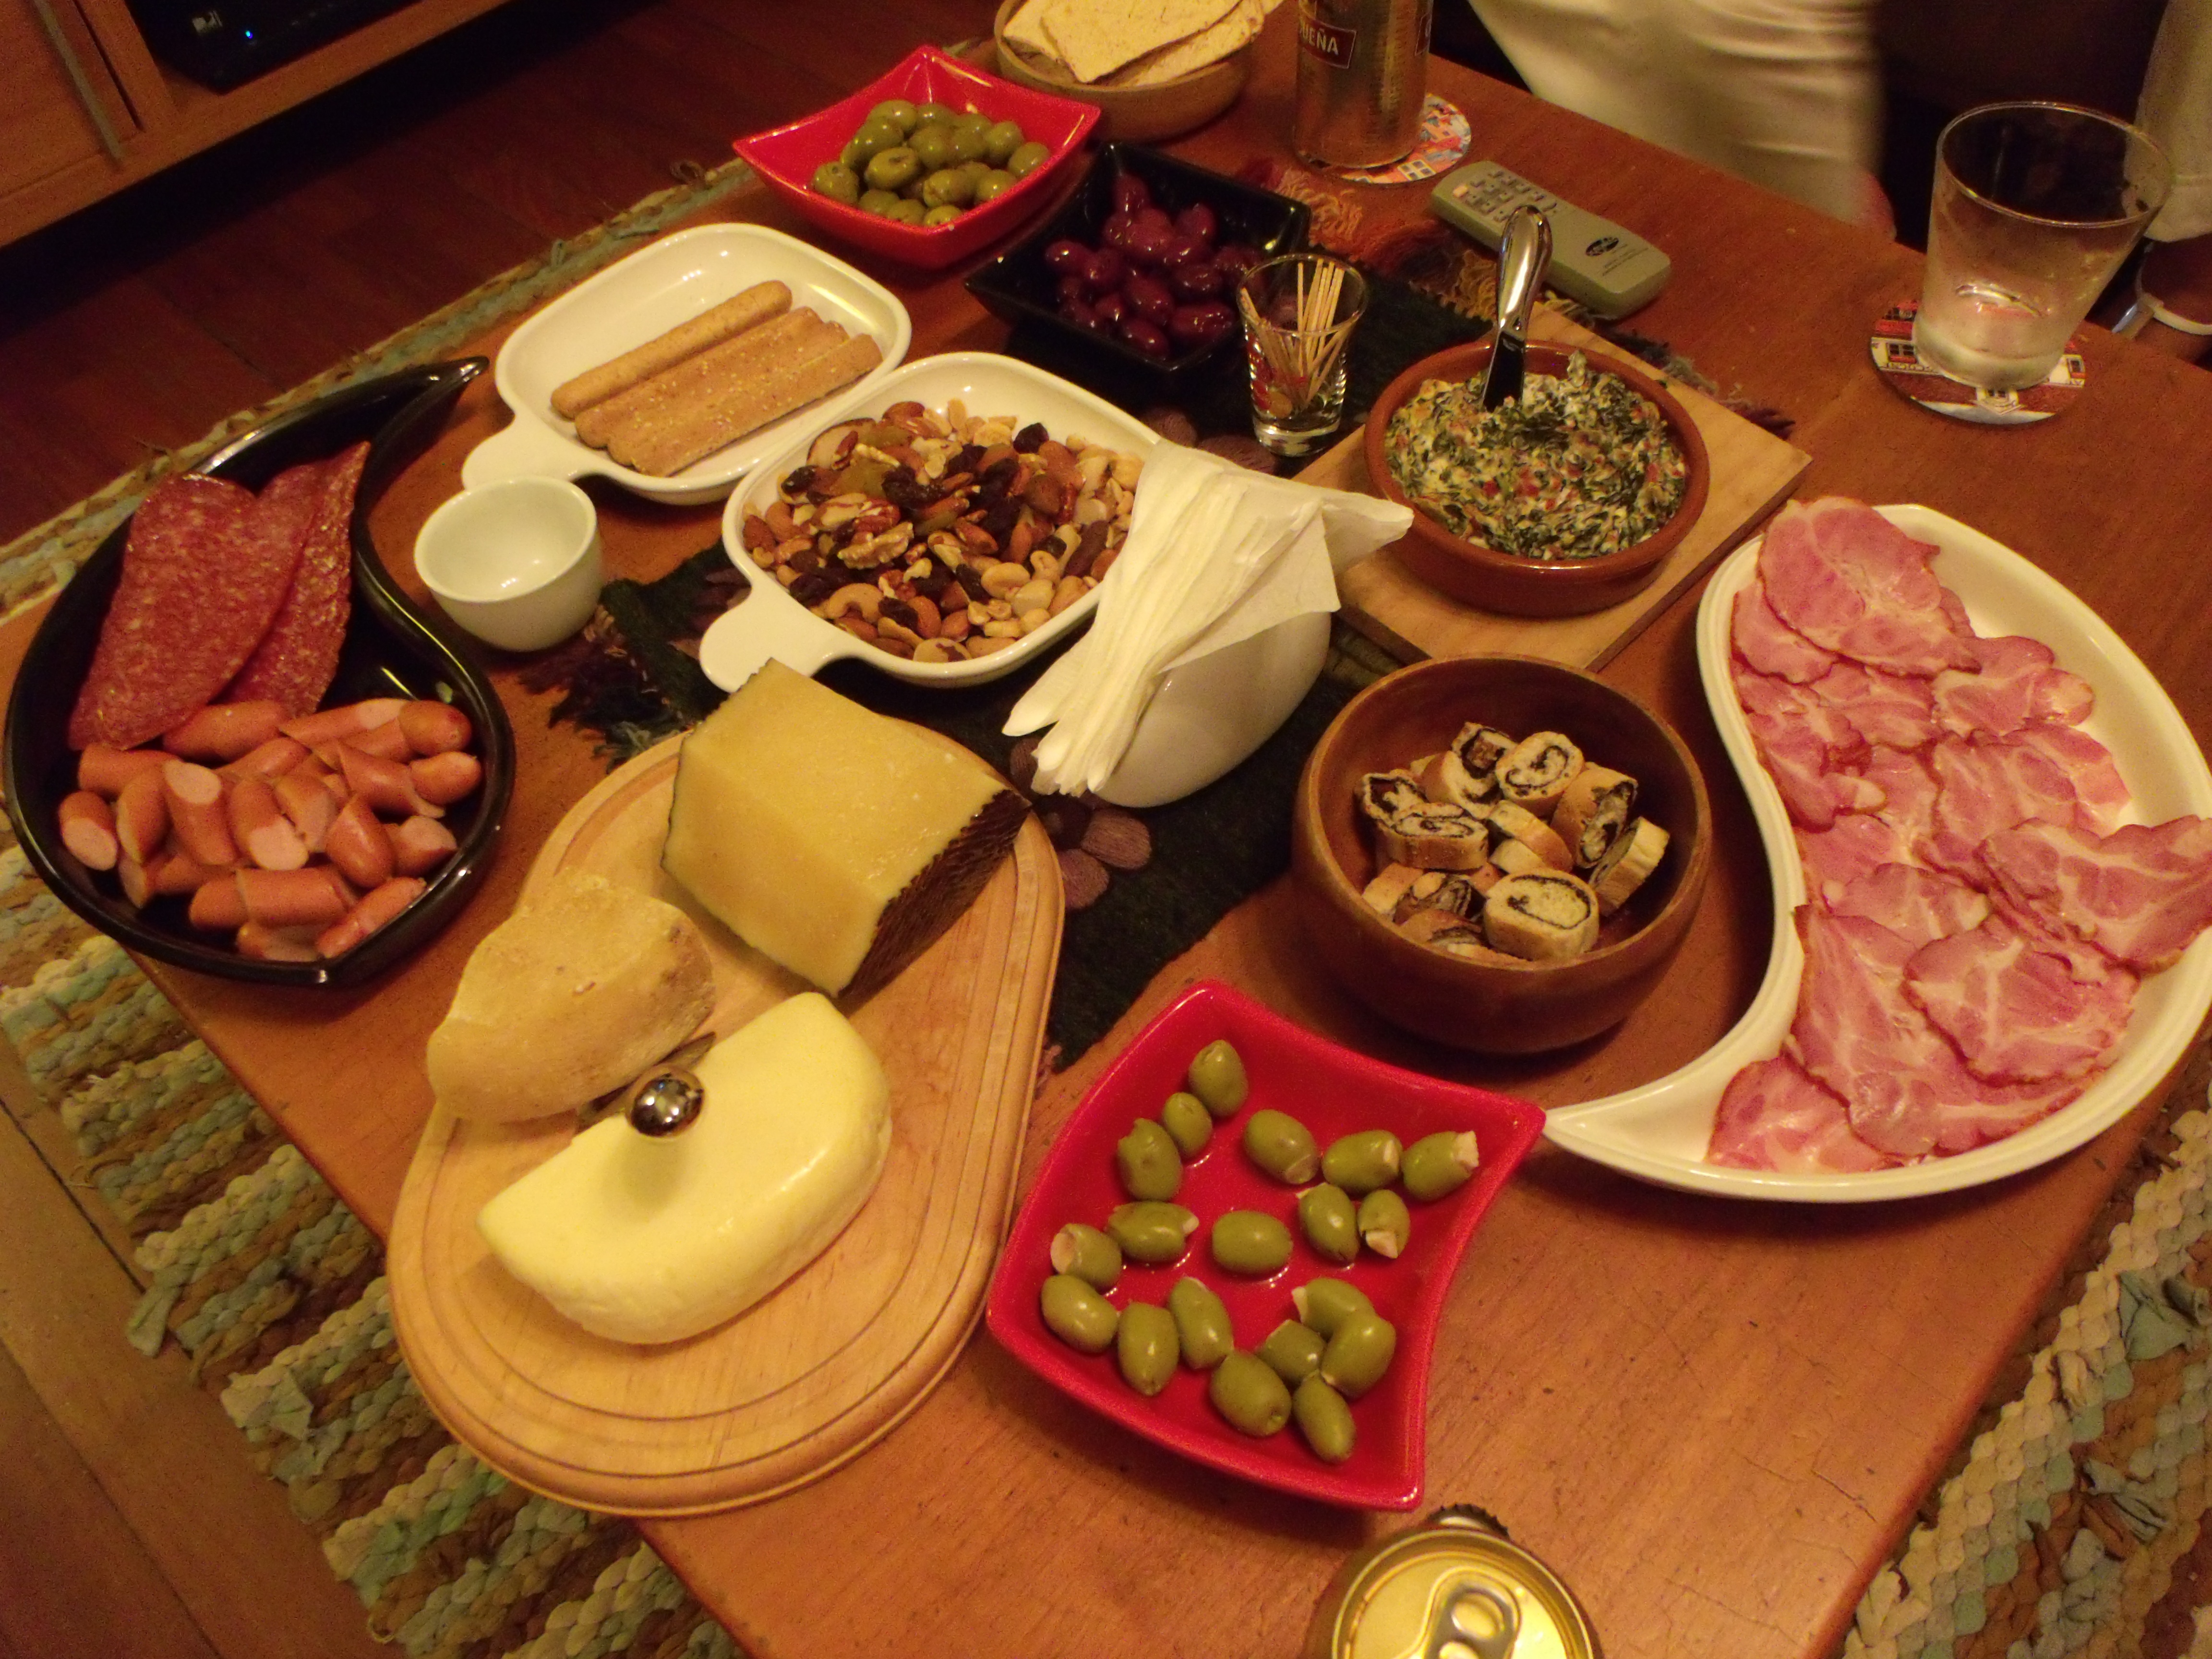
dish, meal, food, breakfast, lunch, cuisine, buffet, asian food, dinner, supper